Boland's Mills

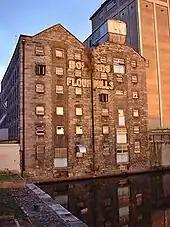
Boland's Flour Mills

Boland's Mills is a mixed-use development in Dublin, Ireland, on Ringsend Road between the inner basin of Grand Canal Dock and Barrow Street. The site includes several 19th century warehouses originally associated with Boland's Bakery. After ceasing operation as a bakery in 2001, it passed through several hands before falling into control of the National Asset Management Agency (NAMA) following the 2008 financial crisis. NAMA initiated a €150 million reconstruction scheme to deliver new residences and commercial, retail, and civic spaces.